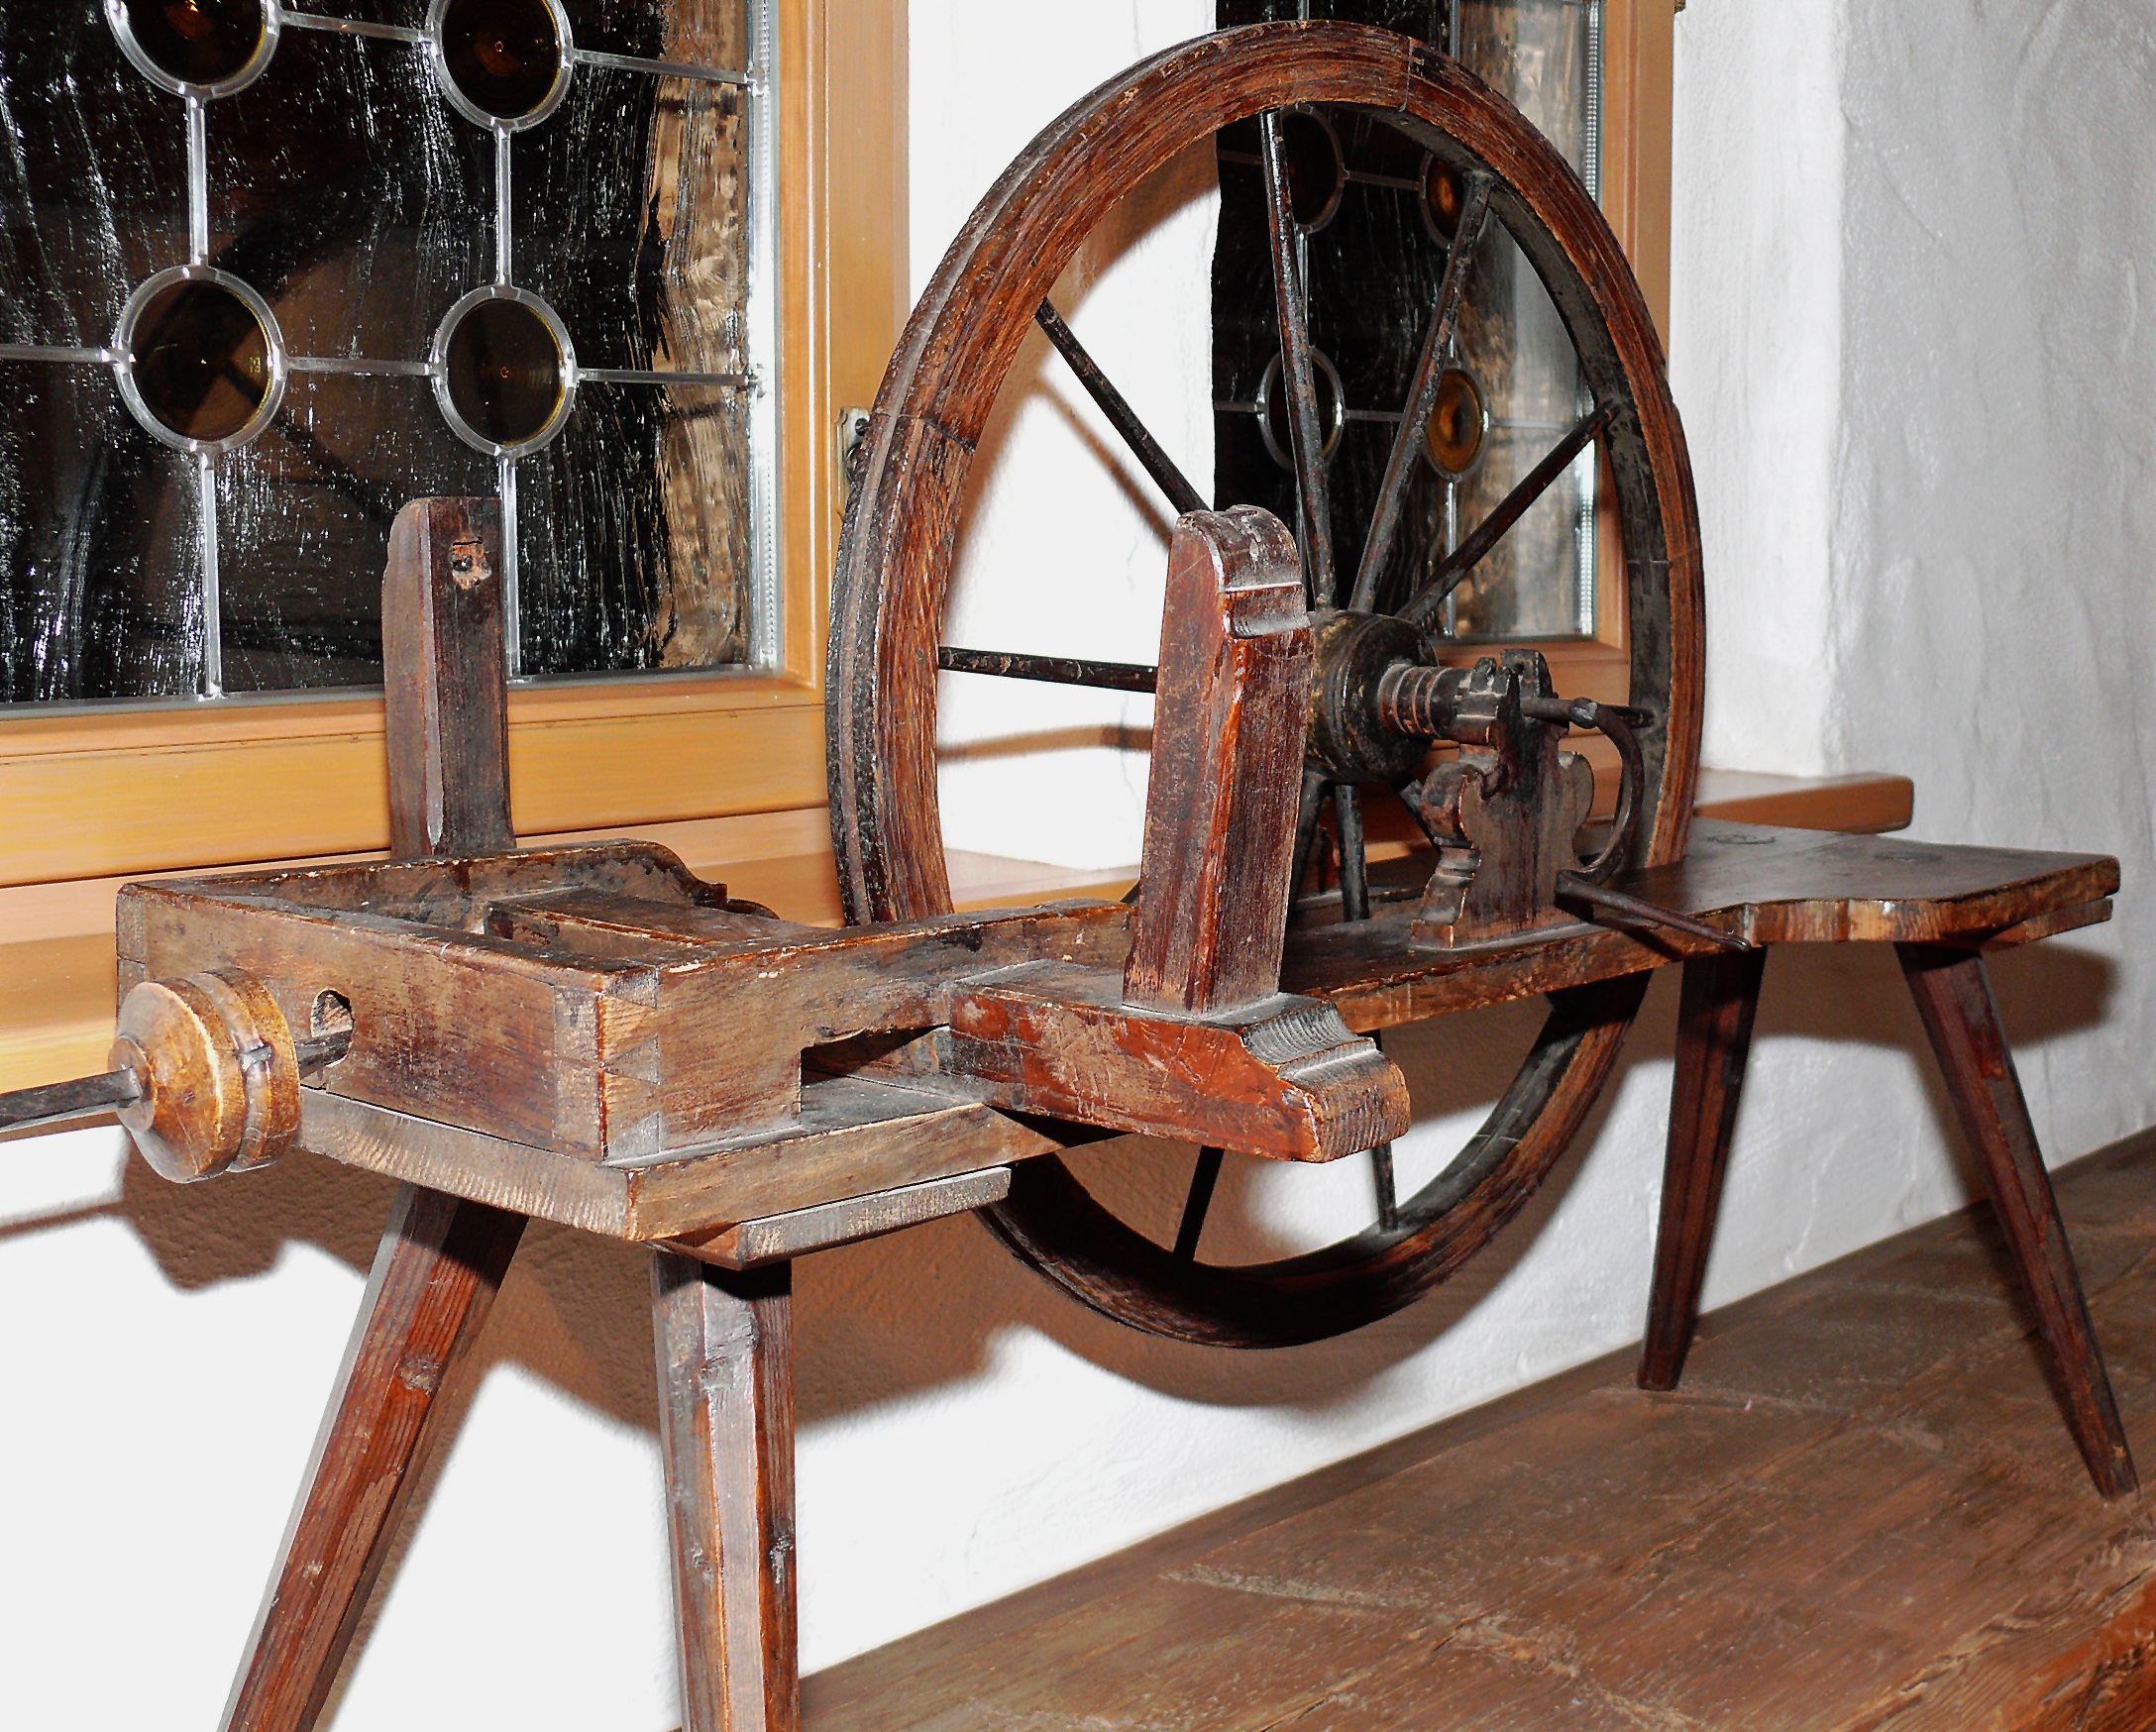
table, wood, antique, chair, old, tool, museum, craft, furniture, tourist attraction, historically, dining room, man made object, historical tools